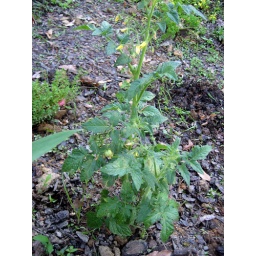
big early girl tomato, lemon thyme in mid left of photo, curly parsley in upper right